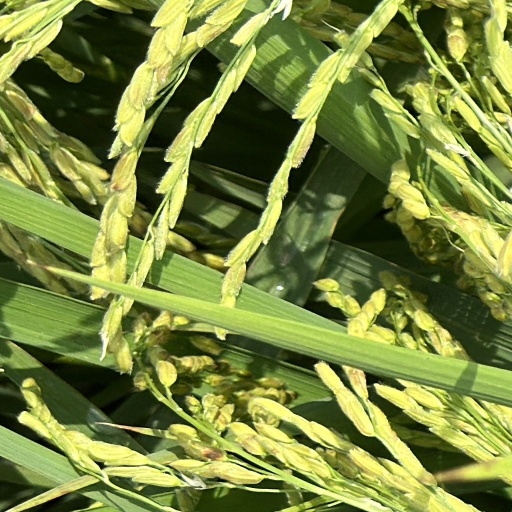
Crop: rice